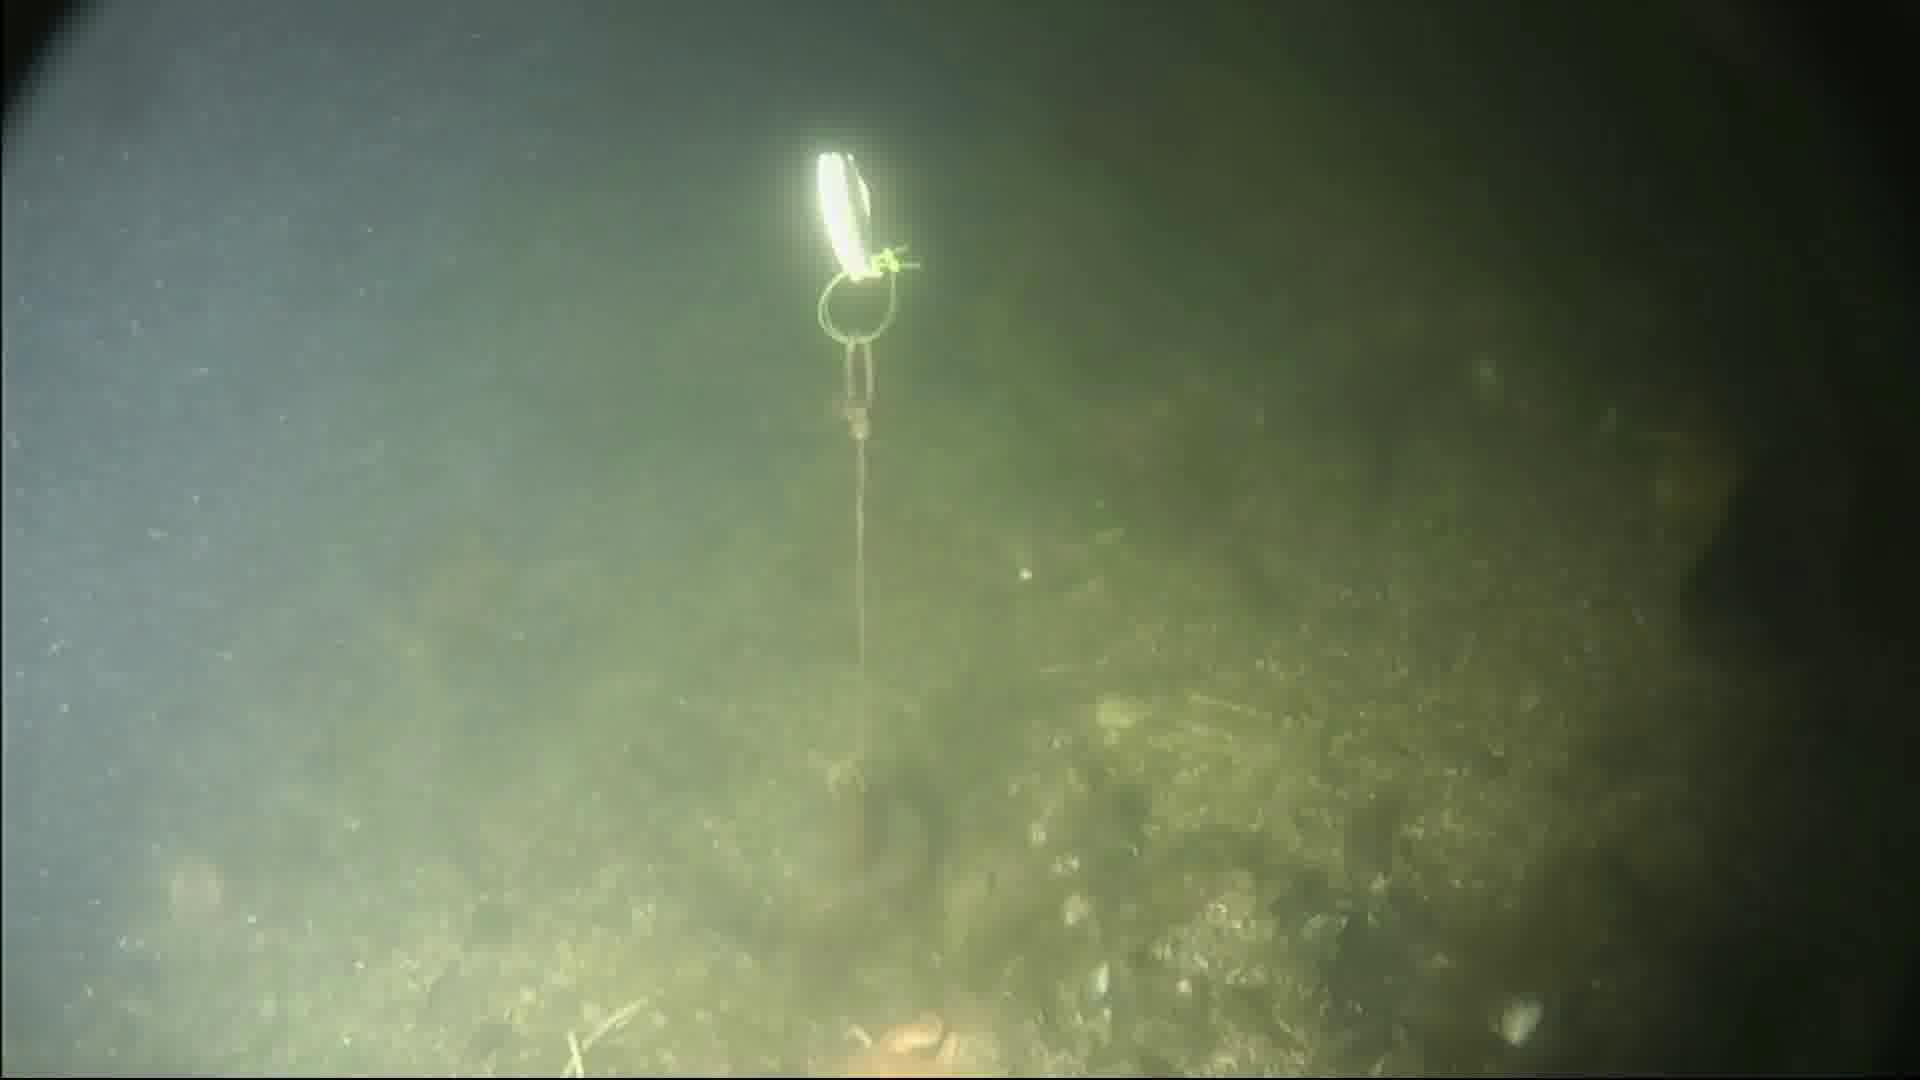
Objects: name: fish
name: crab
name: starfish